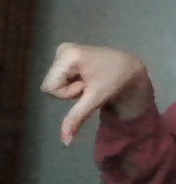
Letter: waw